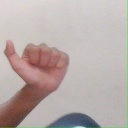
अक्षर: त